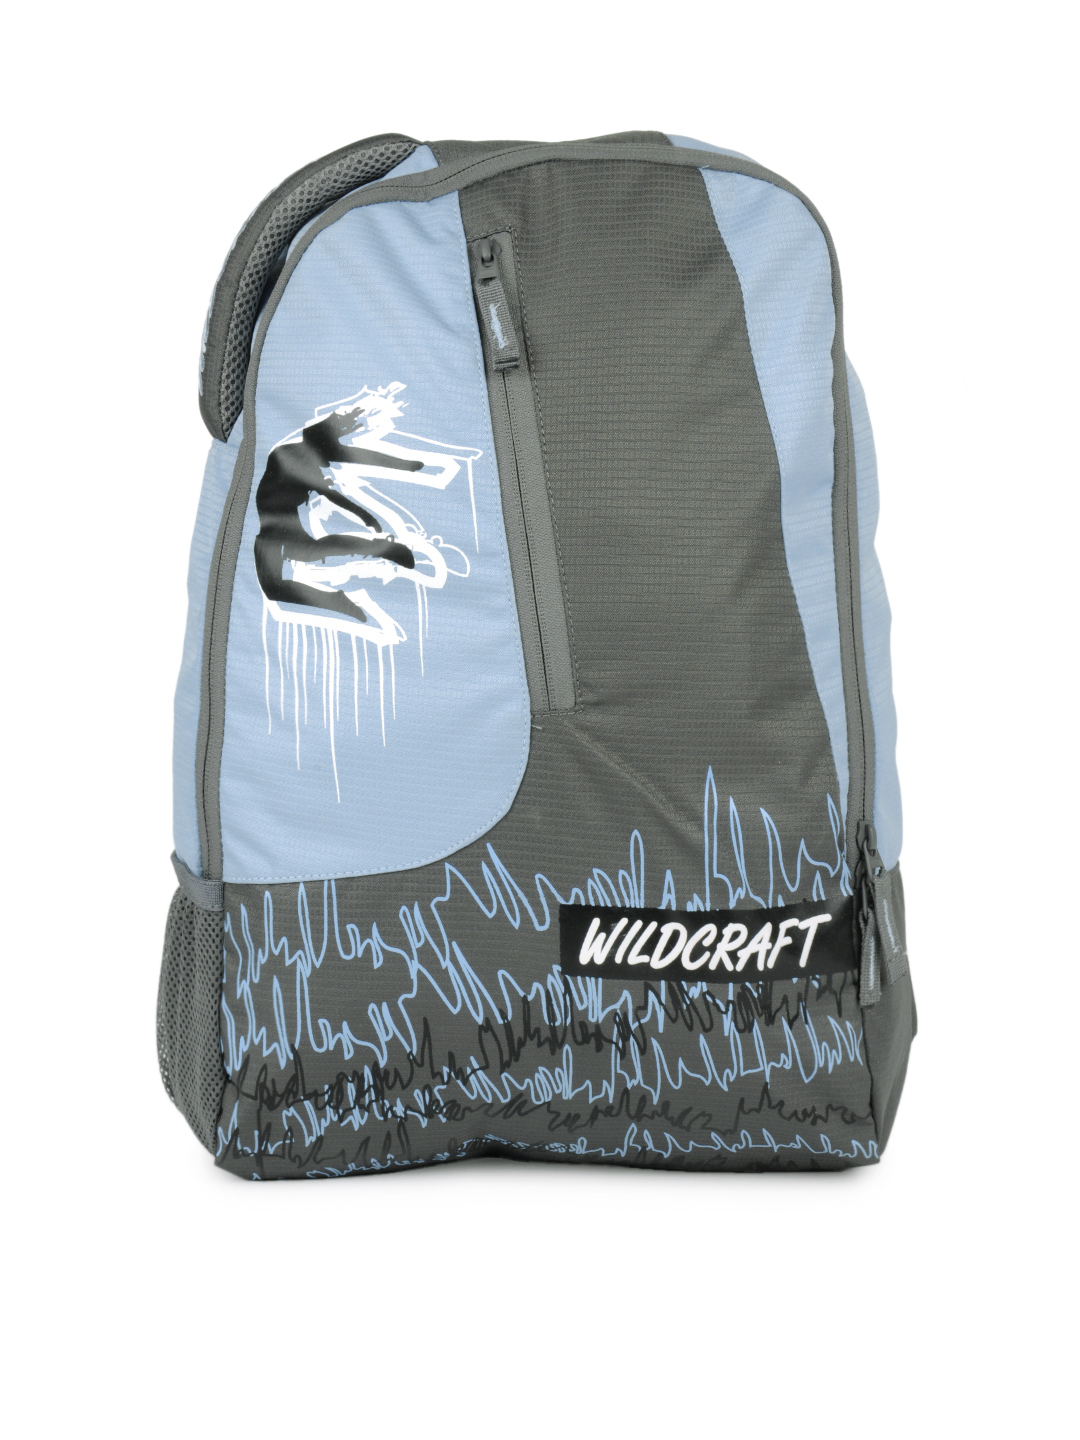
Wildcraft Unisex Blue & Grey Printed Backpack
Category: Accessories / Bags / Backpacks
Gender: Unisex
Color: Blue
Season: Winter 2015
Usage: Casual